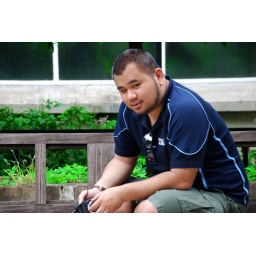
Chilling by the green house